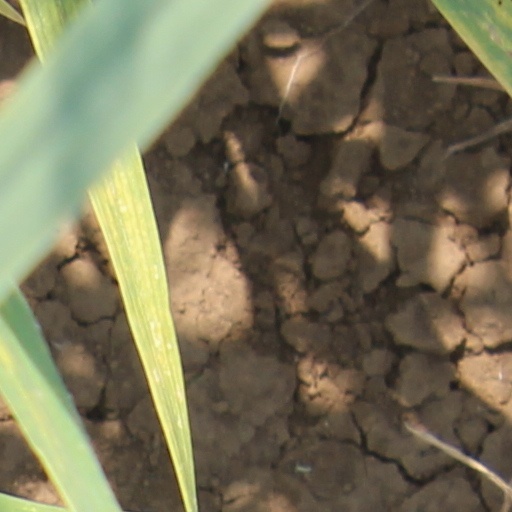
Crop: wheat